Door furniture

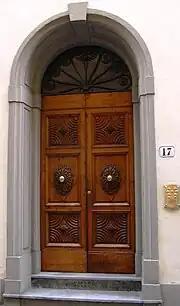
Decorative door in Florence, Italy

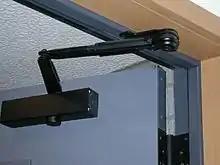
Manual door closer

Design of door furniture is an issue to disabled persons who might have difficulty opening or using some kinds of door, and to specialists in interior design as well as those usability professionals which often take their didactic examples from door furniture design and use.